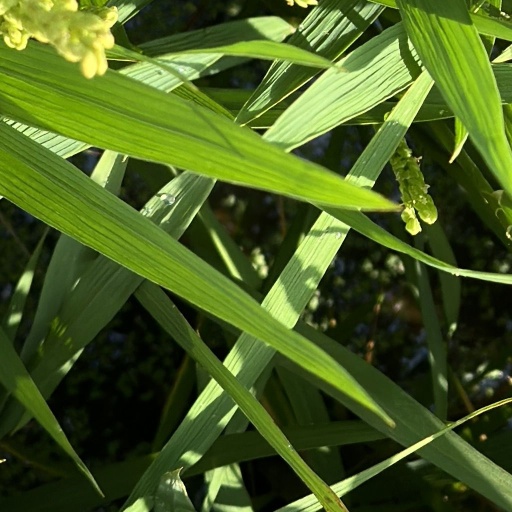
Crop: rice